The Cliffhanger: Edward Randy

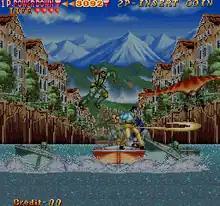
Gameplay screenshot.

"The Cliffhanger: Edward Randy" is an action game where players assume the role of Edward Randy across seven stages fighting against Nazi-like soldiers led by the general "Dark Ogre" in order to rescue Charlotte, who holds a prism stone that is key to the enemy's secret mass destruction weapon. Players control Edward using an eight-way joystick and two buttons for attacking and jumping respectively. Edward attacks using a whip in eight directions depending on the direction pressed on the joystick. Edward can also slide on the ground when the jump button is pressed while holding the joystick sideways or diagonally. Pressing the joystick diagonally upwards causes Edward to run, while pressing down on the joystick in the air allows him to stomp enemies on the ground. Edward can also perform a spin-attack by looping their whip left or right on certain objects. There are no lives in the game and Edward's remaining health is directly linked to the number of points gained by players on each stage. Players can revive Edward's health by defeating enemies but points are lost when hit by enemies.